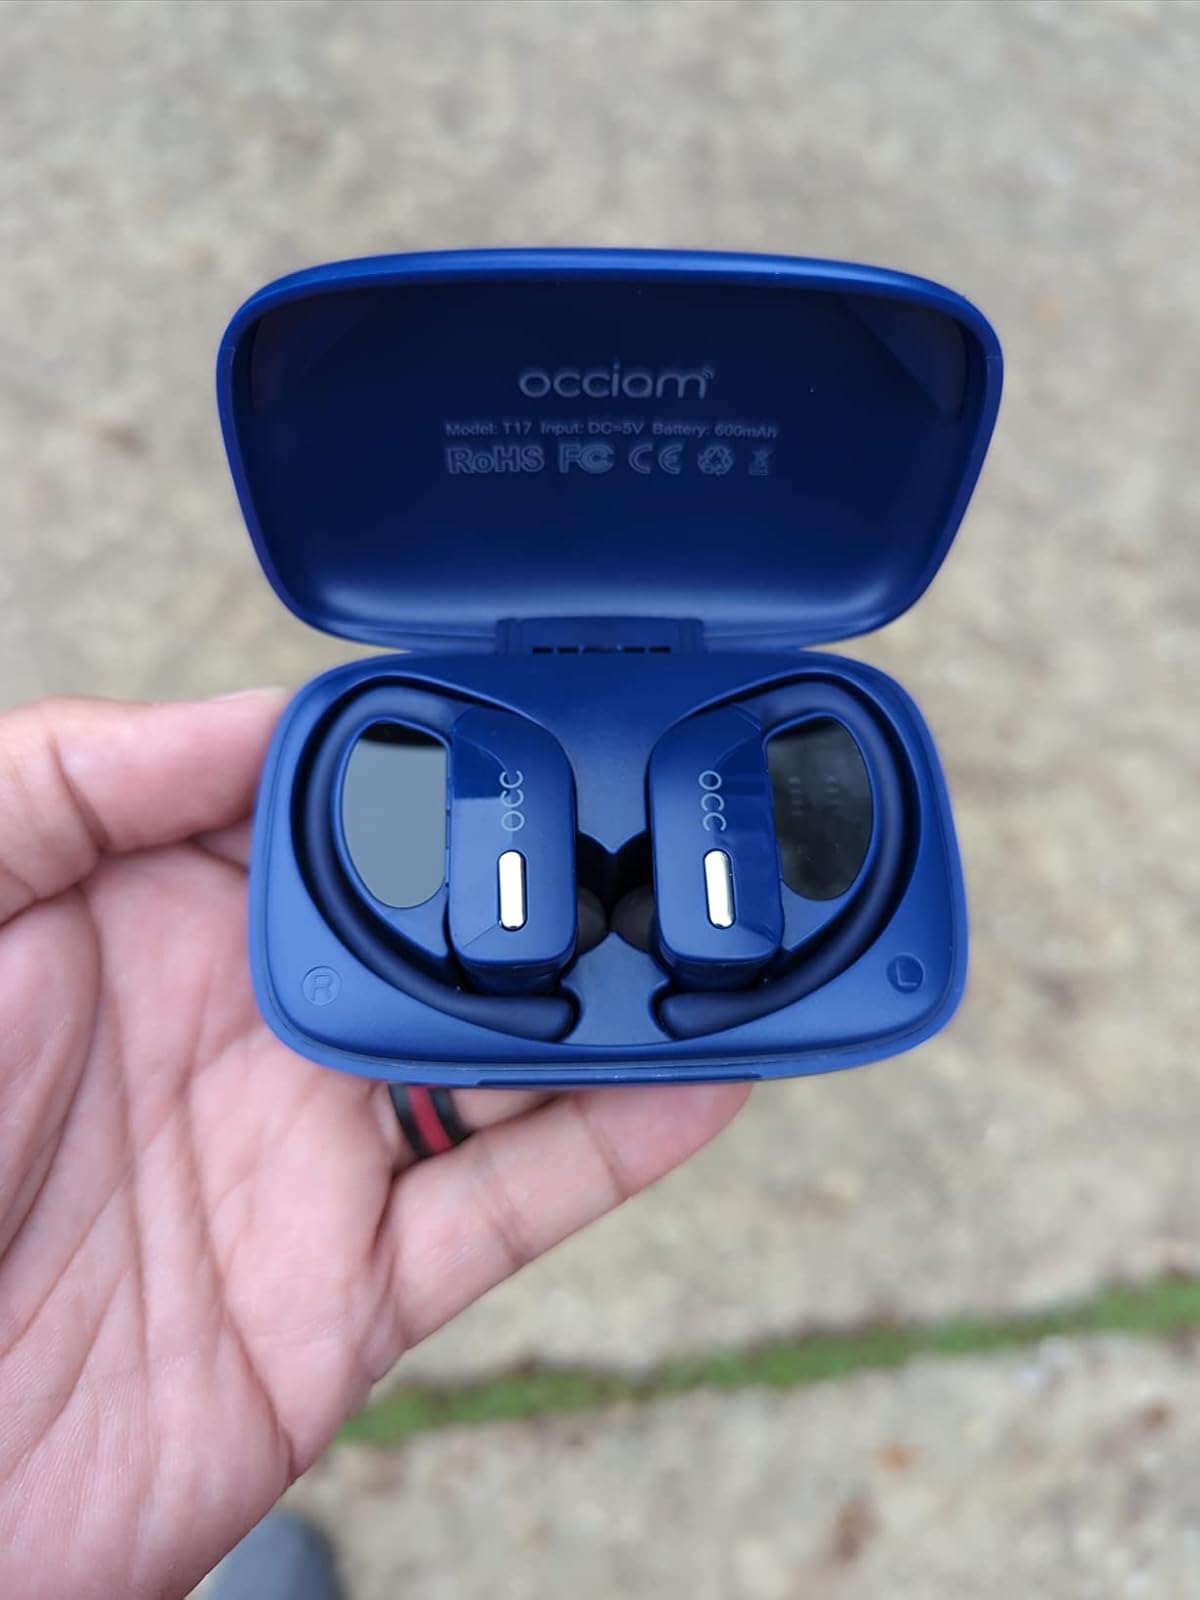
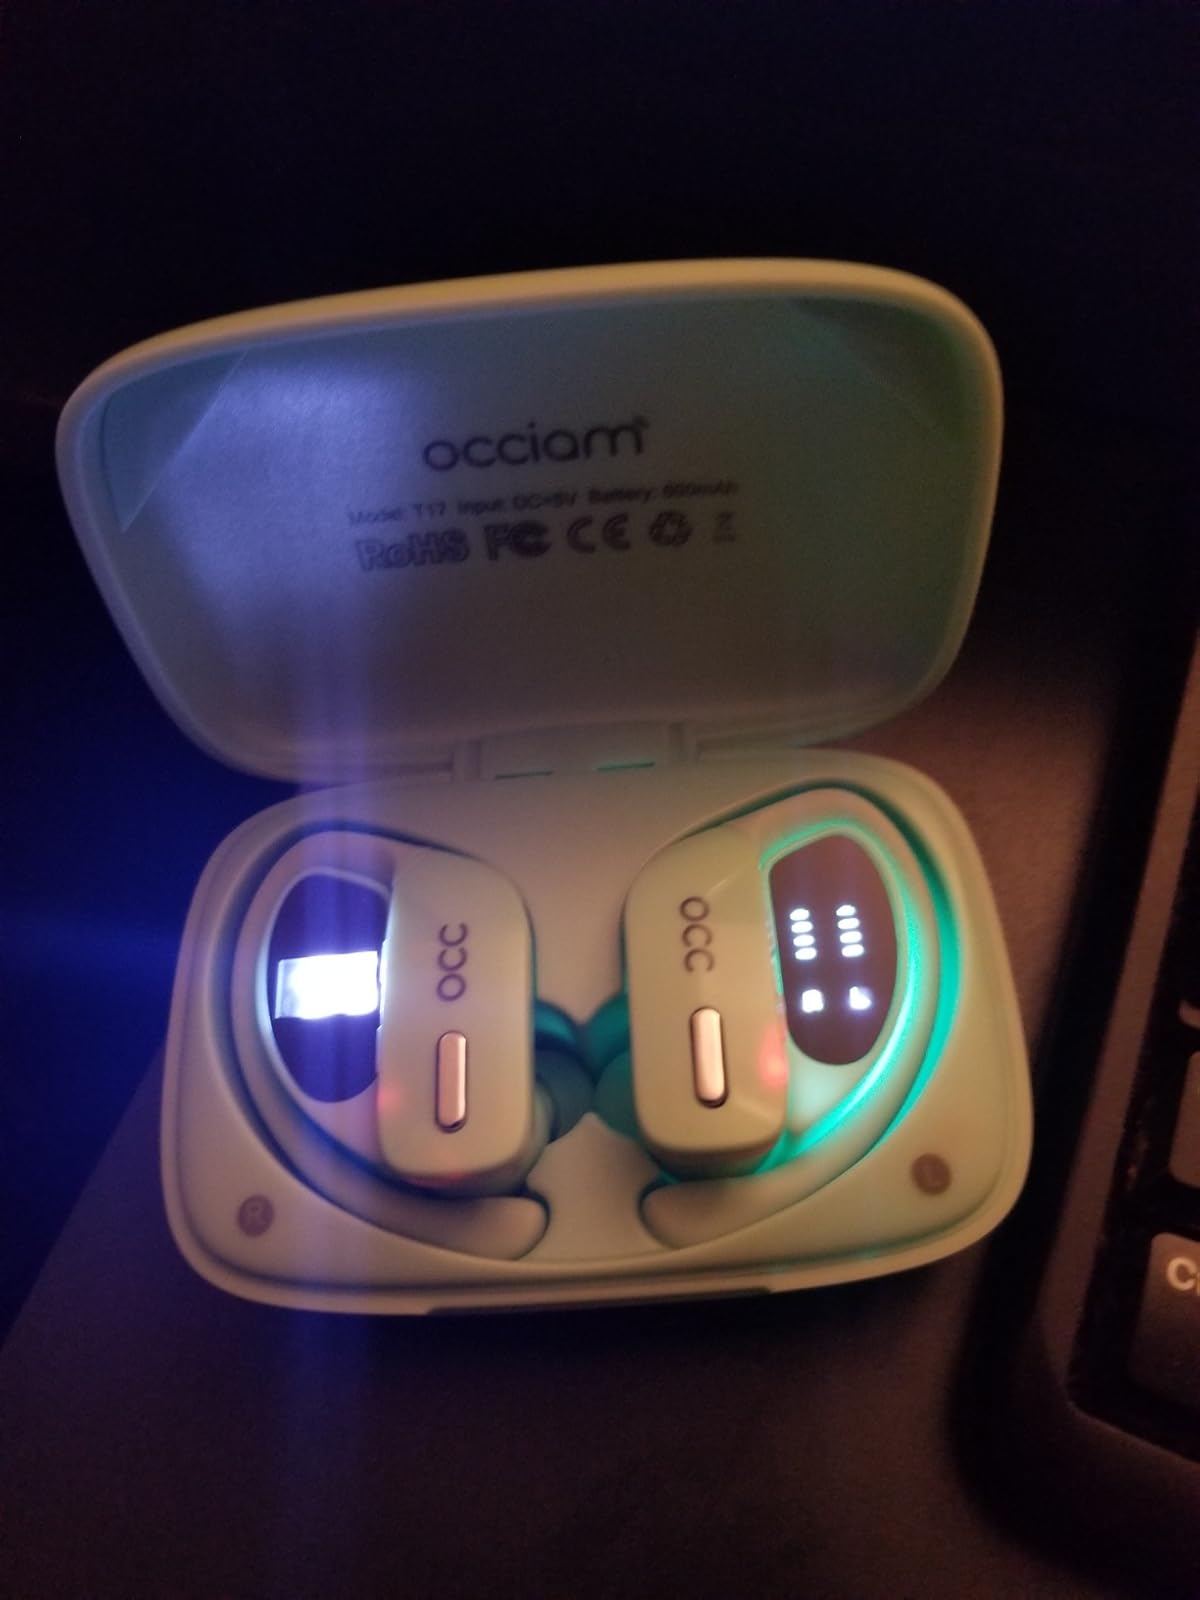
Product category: earbuds
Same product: no